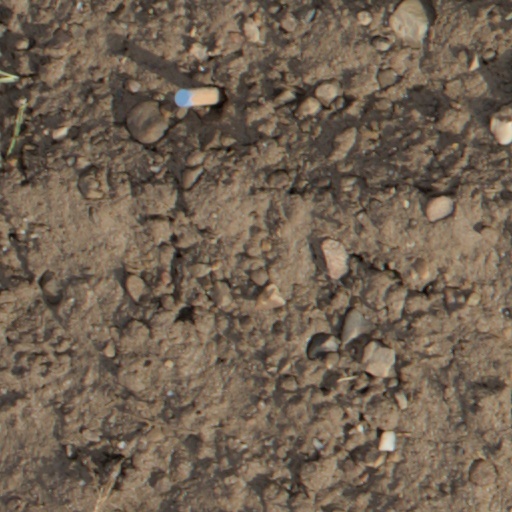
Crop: wheat